Frederic Chapman

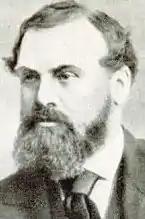

Frederic Chapman (1823 – 1 March 1895) was a publisher of the Victorian era who became a partner in Chapman & Hall, who published the works of Charles Dickens and Robert Browning and Elizabeth Barrett Browning, among others.